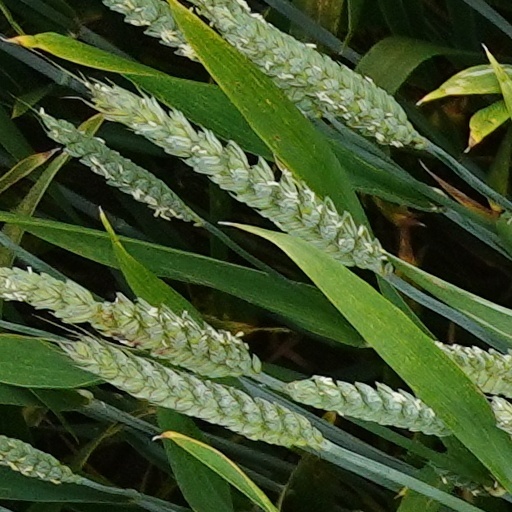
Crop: wheat